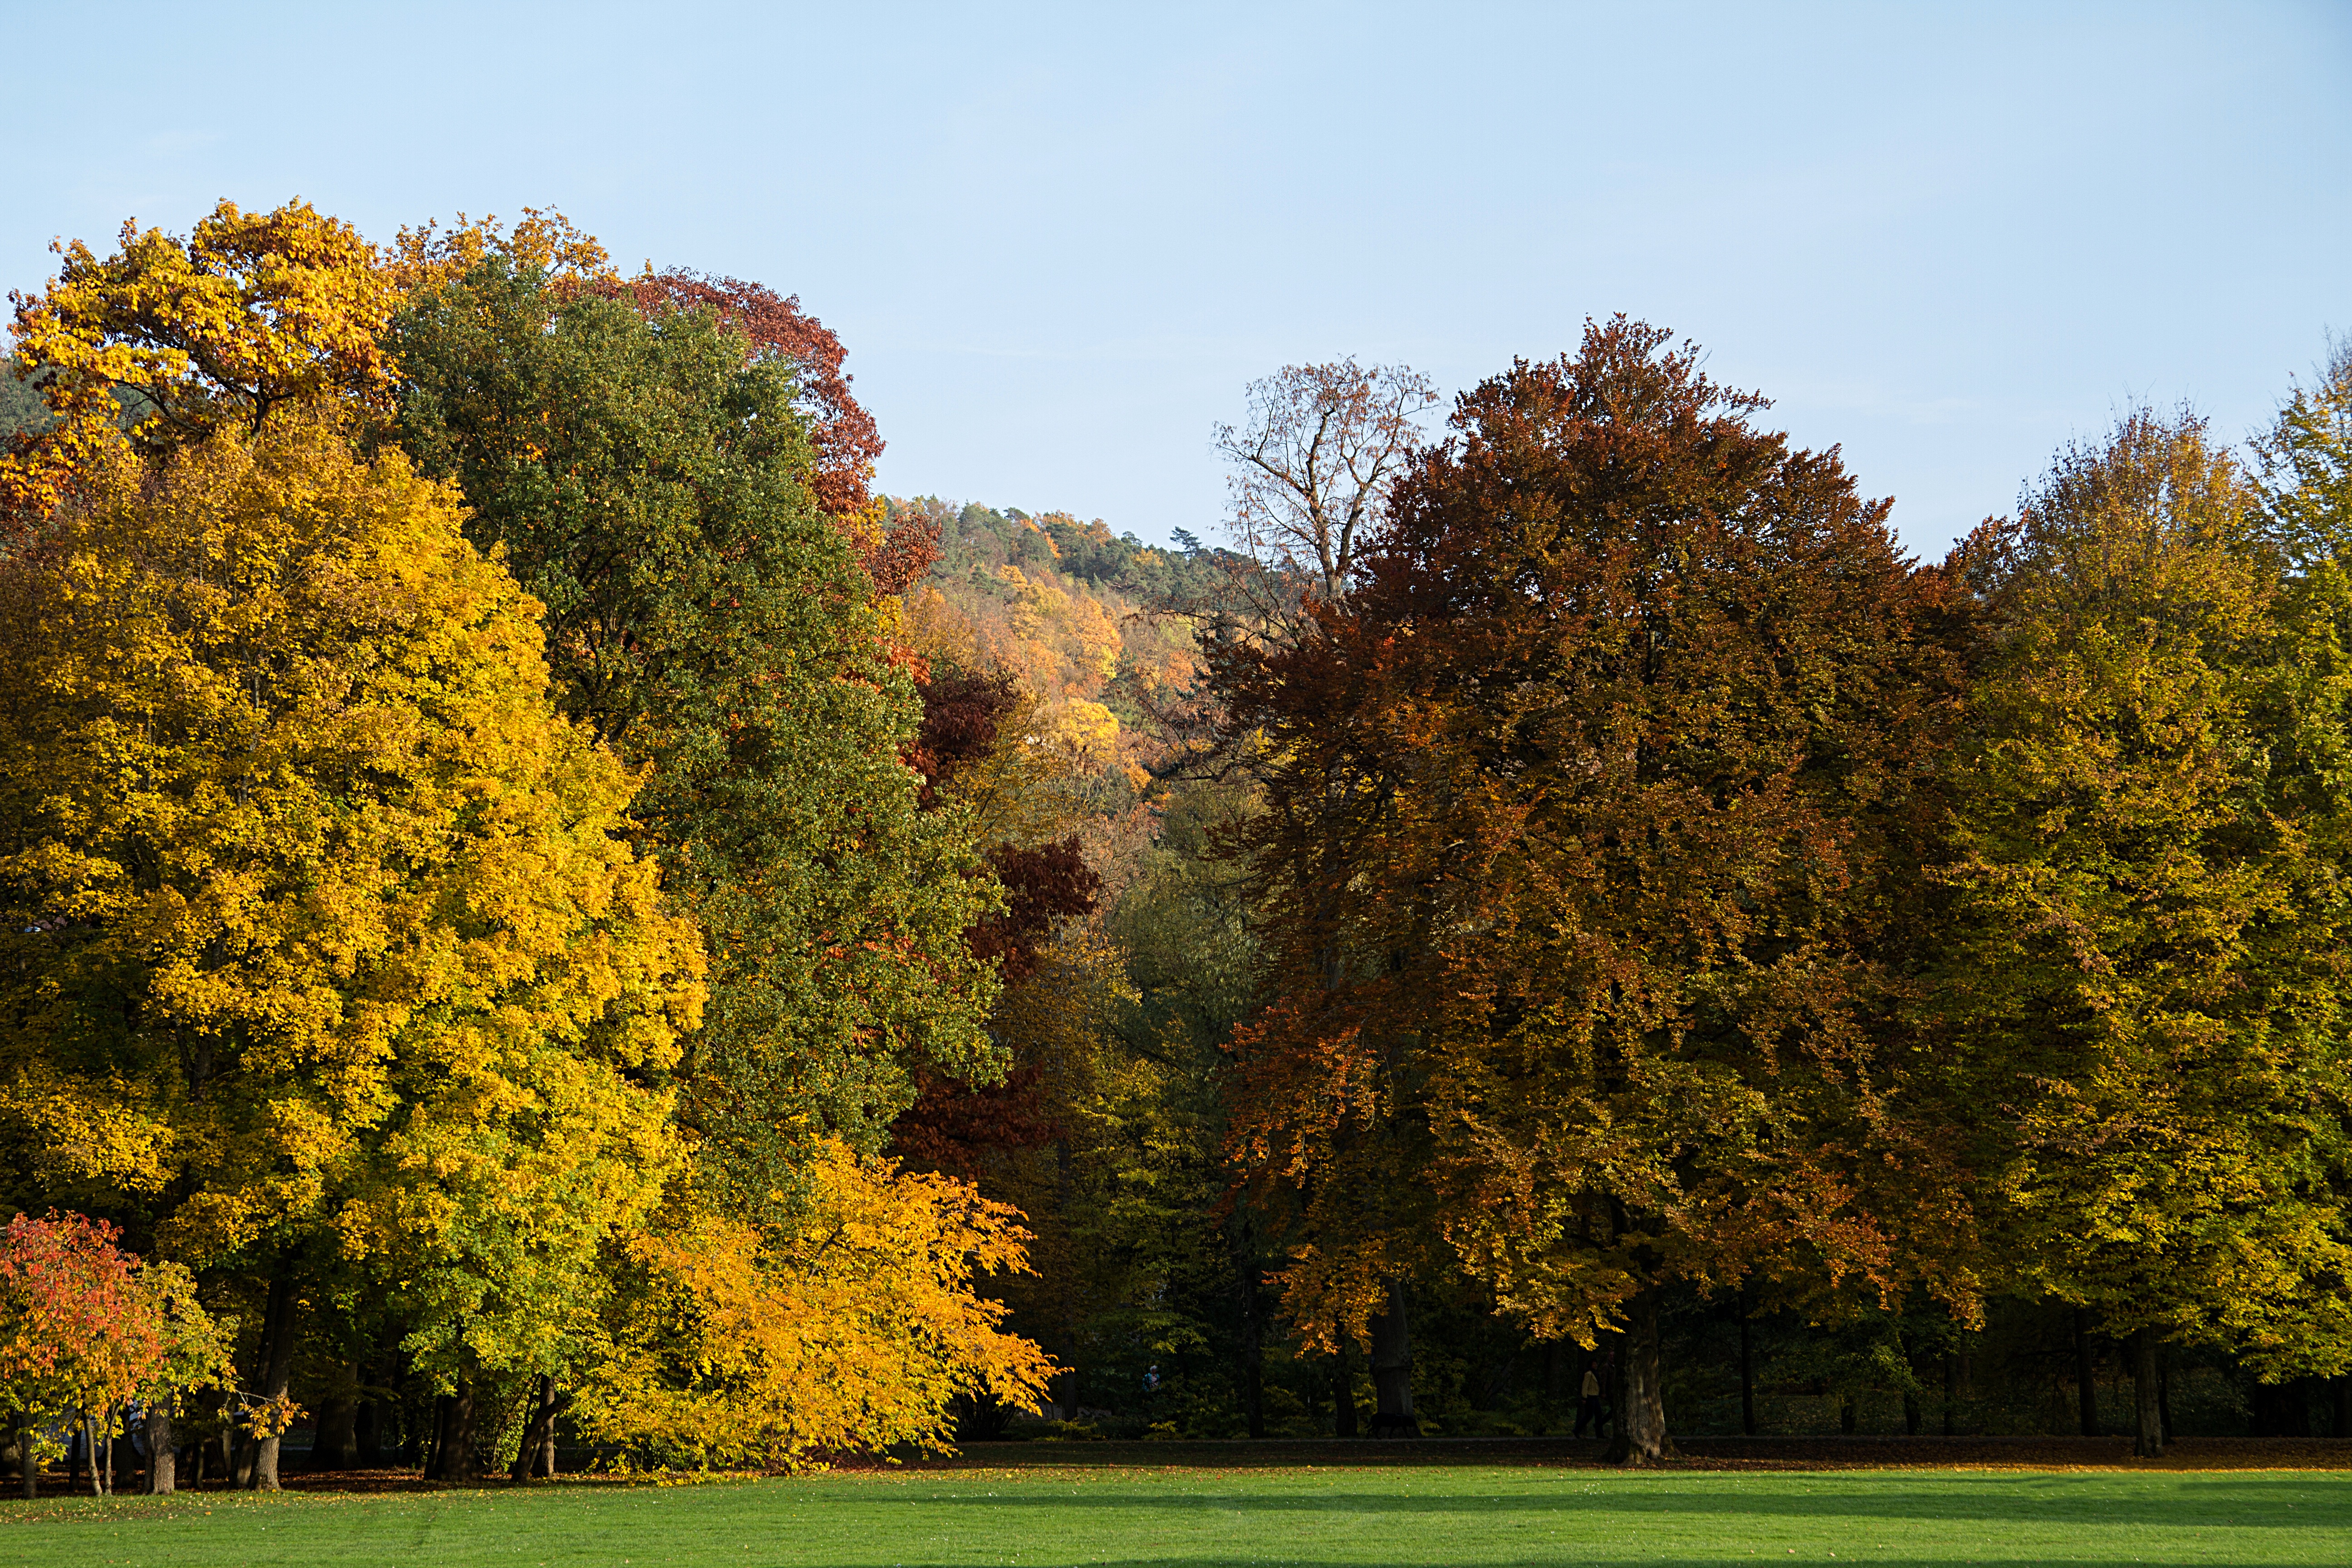
landscape, tree, nature, grass, plant, meadow, leaf, flower, autumn, park, season, farbenspiel, autumn mood, deciduous tree, leaves, woodland, october, fall color, fall leaves, golden autumn, autumn colours, golden october, rural area, woody plant, luitpold park bad kissingen